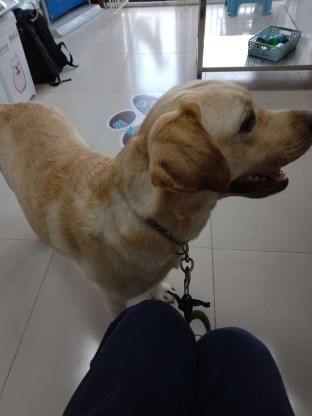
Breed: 3580-n000122-Labrador_retriever